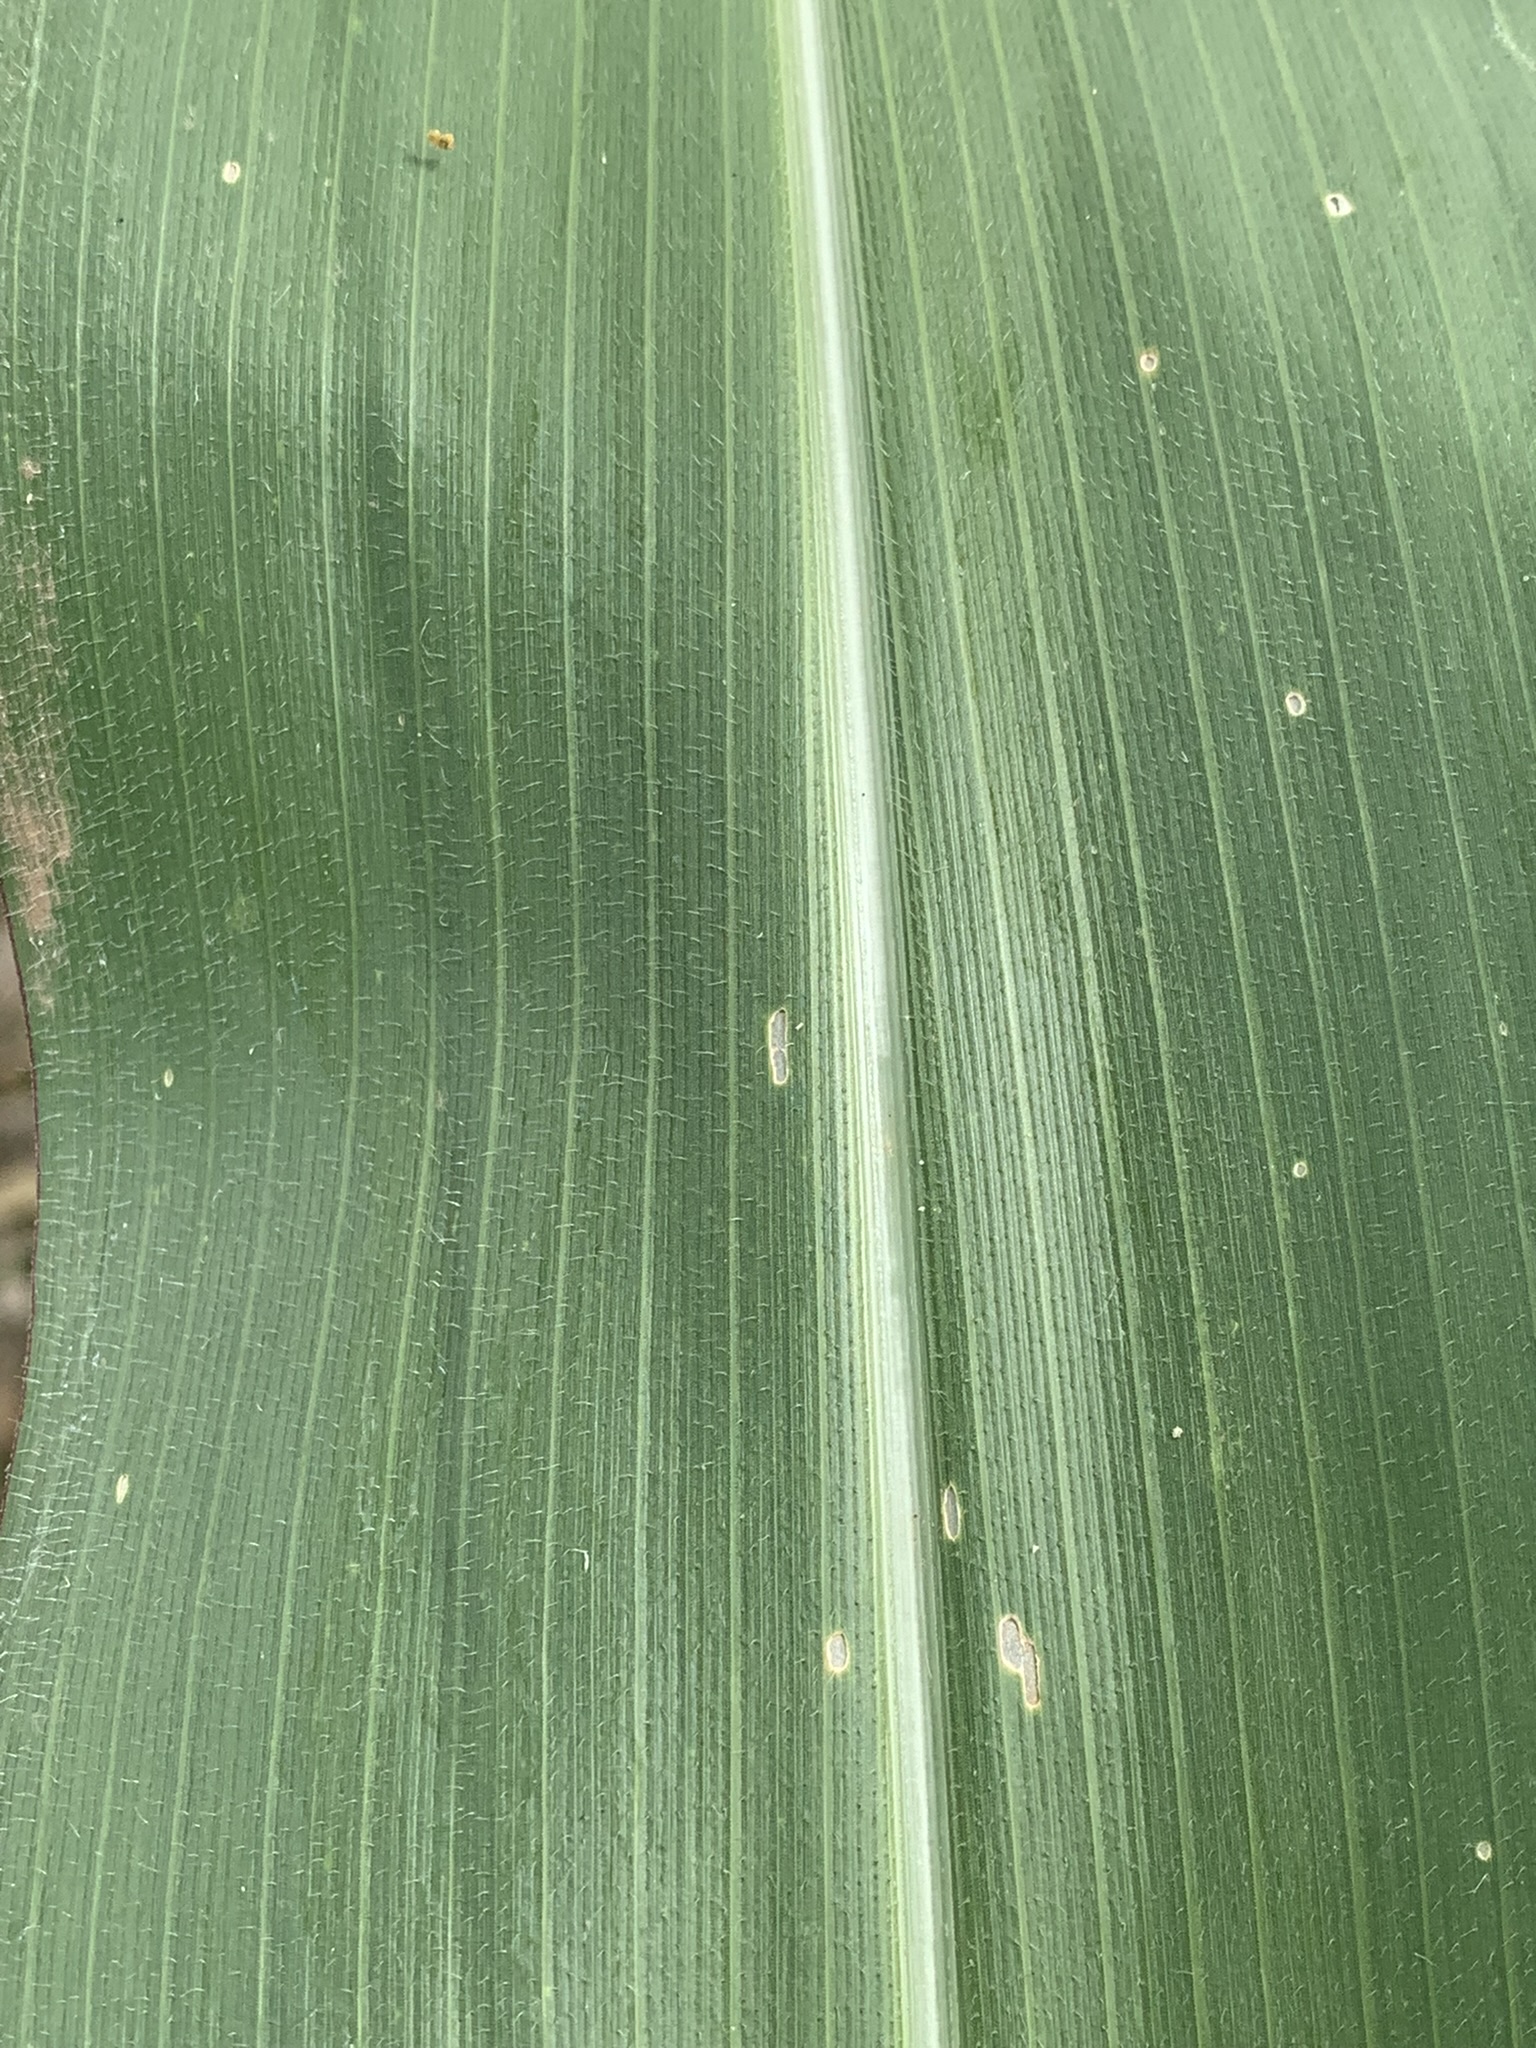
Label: Healthy